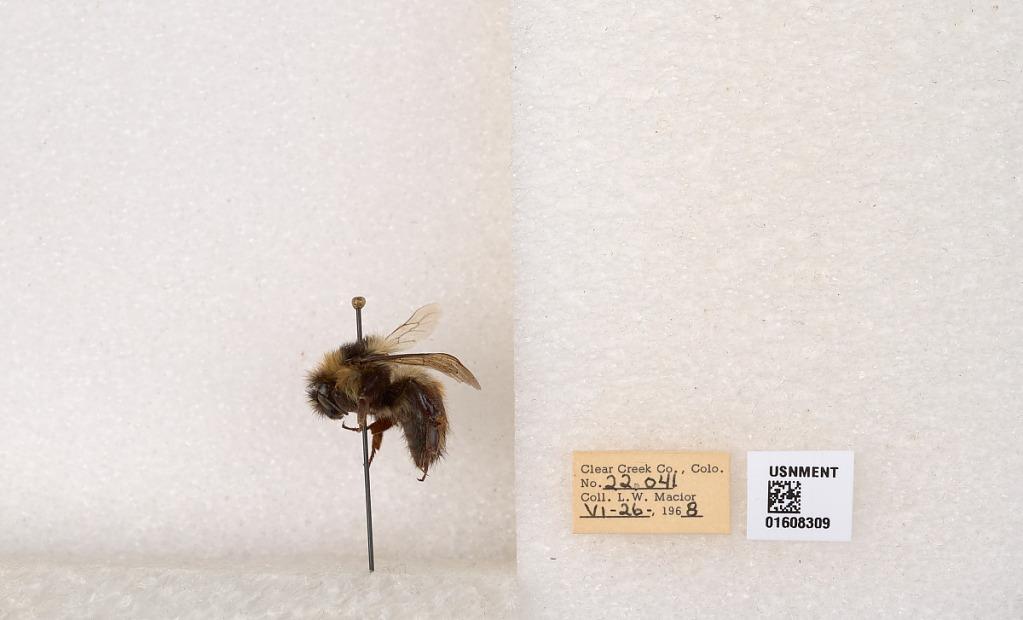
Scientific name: Bombus (Pyrobombus) sylvicola Kirby
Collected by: L. Macior
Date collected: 1968-6-26
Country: United States
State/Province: Colorado
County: Clear Creek
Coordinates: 39.6891, -105.644